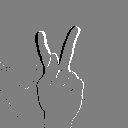
ASL letter: k